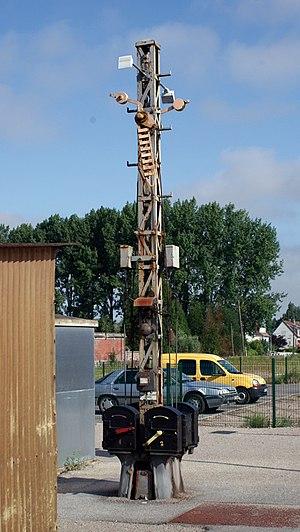
Signaux Lartigues en gare de Rue sur la Ligne Boulogne/Amiens
La ligne de Longueau à Boulogne-Ville est une ligne radiale de chemin de fer française, ouverte en 1846 et 1847 dans les départements de la Somme et du Pas-de-Calais, à double voie, utilisant la traction thermique d'Amiens-Saint Roch à Rang-du-Fliers et électrifiée en 25 kV – 50 Hz au-delà. Le principe d'électrification totale a été retenu, mais son achèvement semble être ajourné.
Henri Lartigue, ingénieur français et inventeur du système de signalisation ferroviaire qui porte son nom.